Beryl Corner

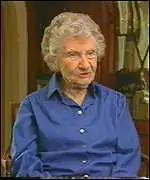
Beryl Corner

Beryl Dorothy Corner OBE (1910–2007) was a medical doctor and committed Christian who specialised in the care and treatment of children and pioneered neonatology – care of the newborn.